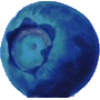
Label: Huckleberry 1